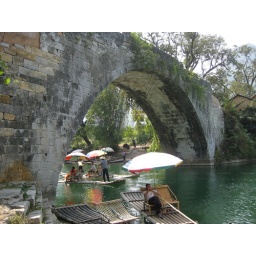
A very old stone bridge over the Yulong river outside Yangshuo.